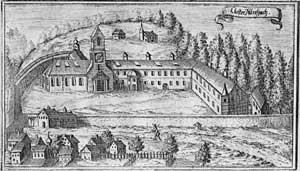
L’Abbaye d’Aldersbach est une ancienne abbaye cistercienne située à Aldersbach en Bavière dans le diocèse de Passau.